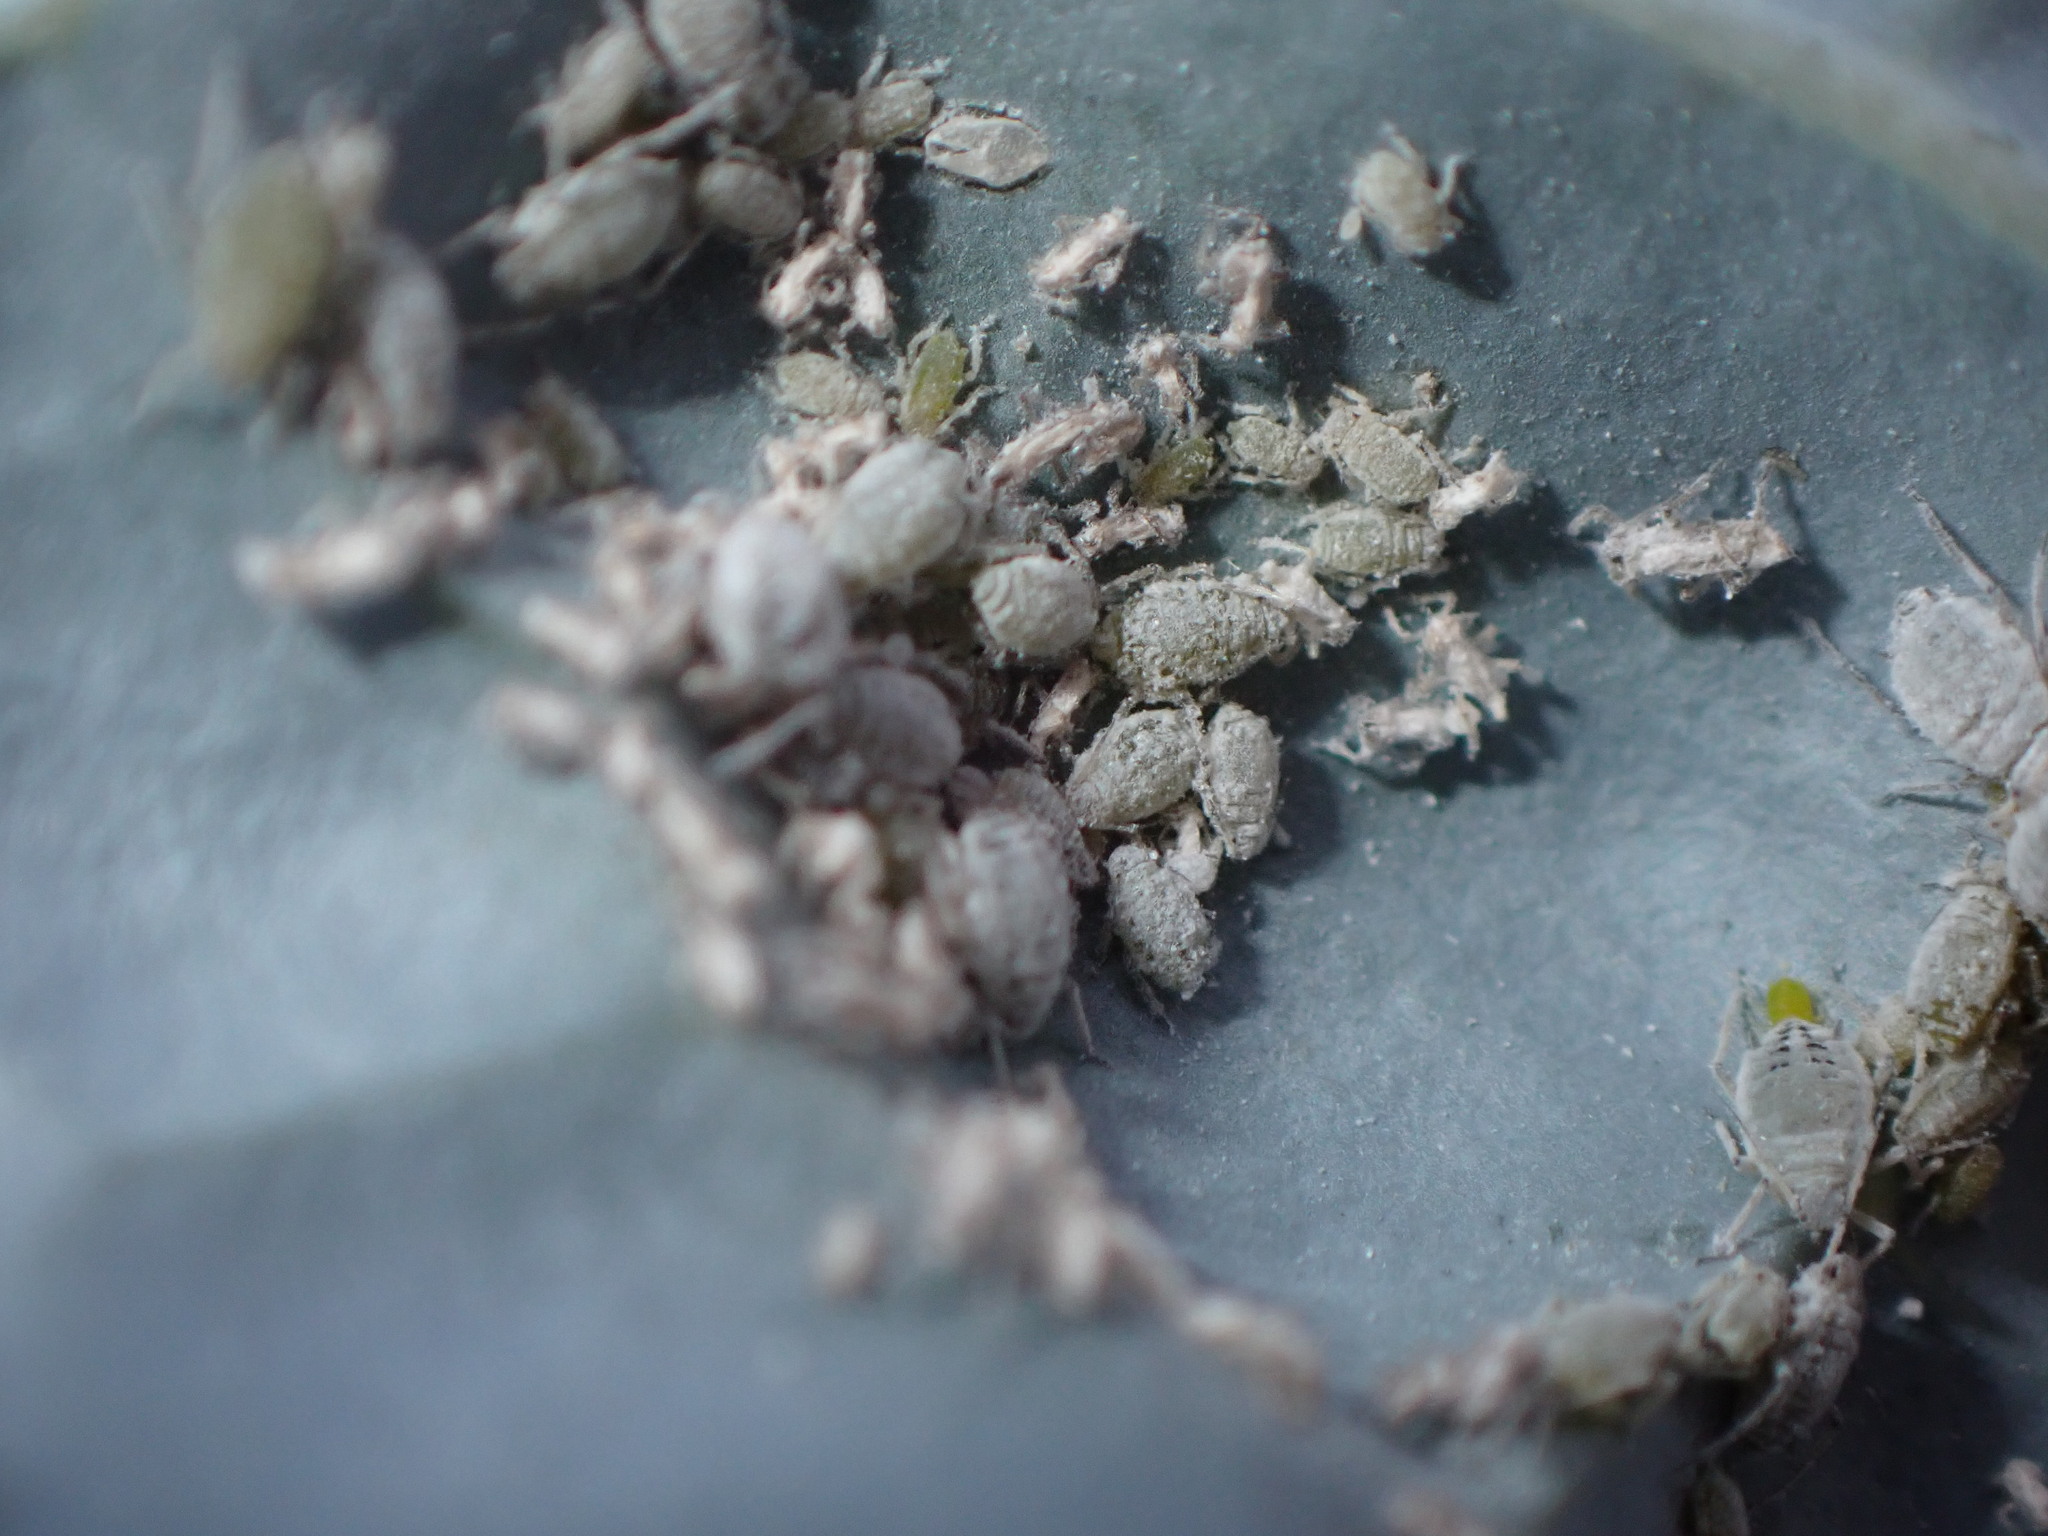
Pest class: cabbage_aphid